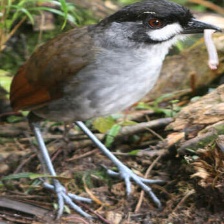
Species: JOCOTOCO ANTPITTA
Scientific name: GRALLARIA RIDGELYI